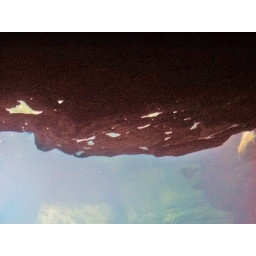
actually, they were air bubbles trapped on the undersides of the rocks in the sea lion tank.